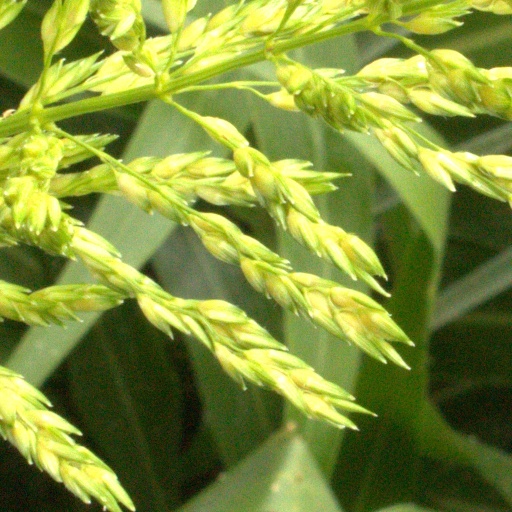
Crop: sorghum